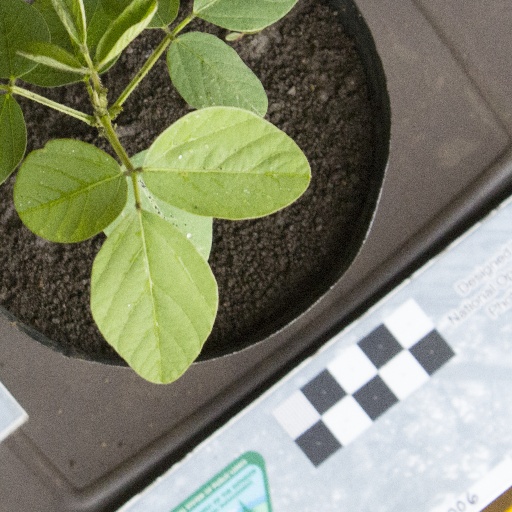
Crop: soybean